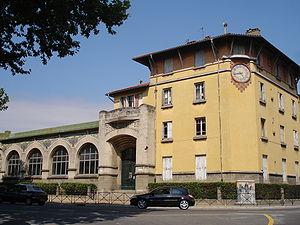
france, Aude (11), Carcassonne, école
Carcassonne est une commune française, préfecture du département de l'Aude dans la région Occitanie.